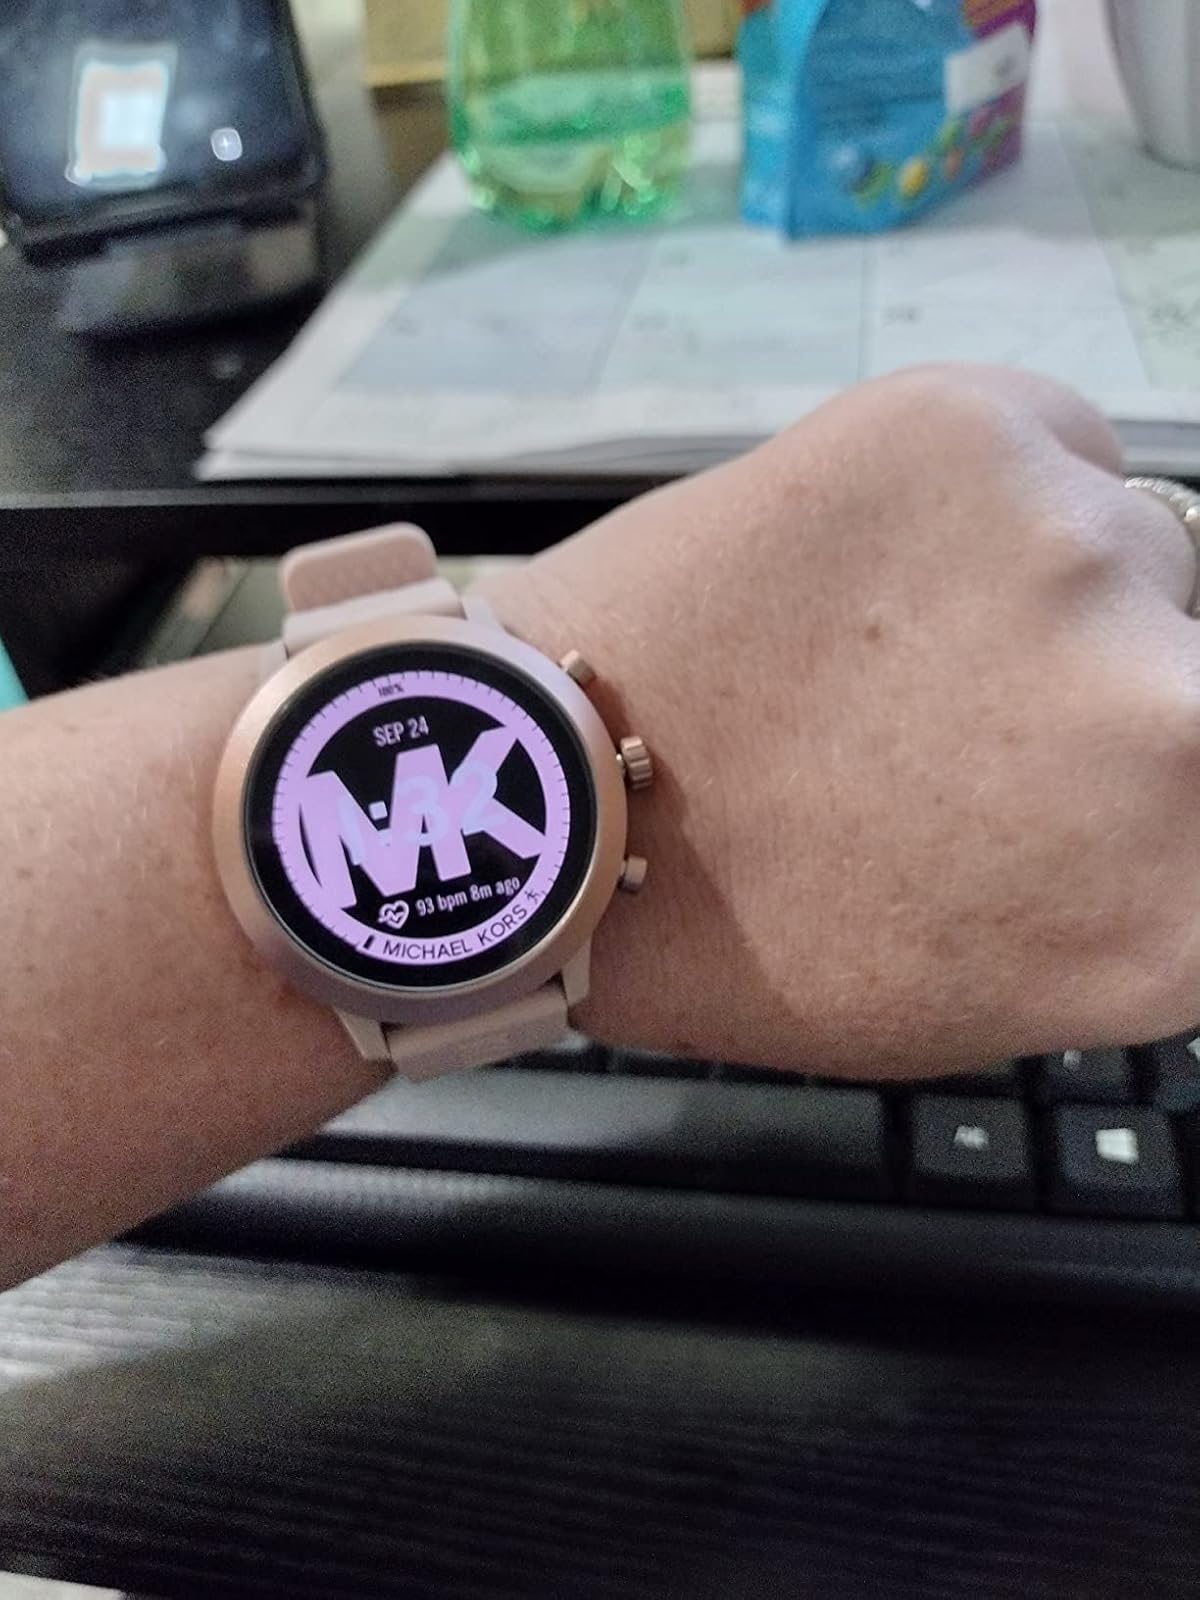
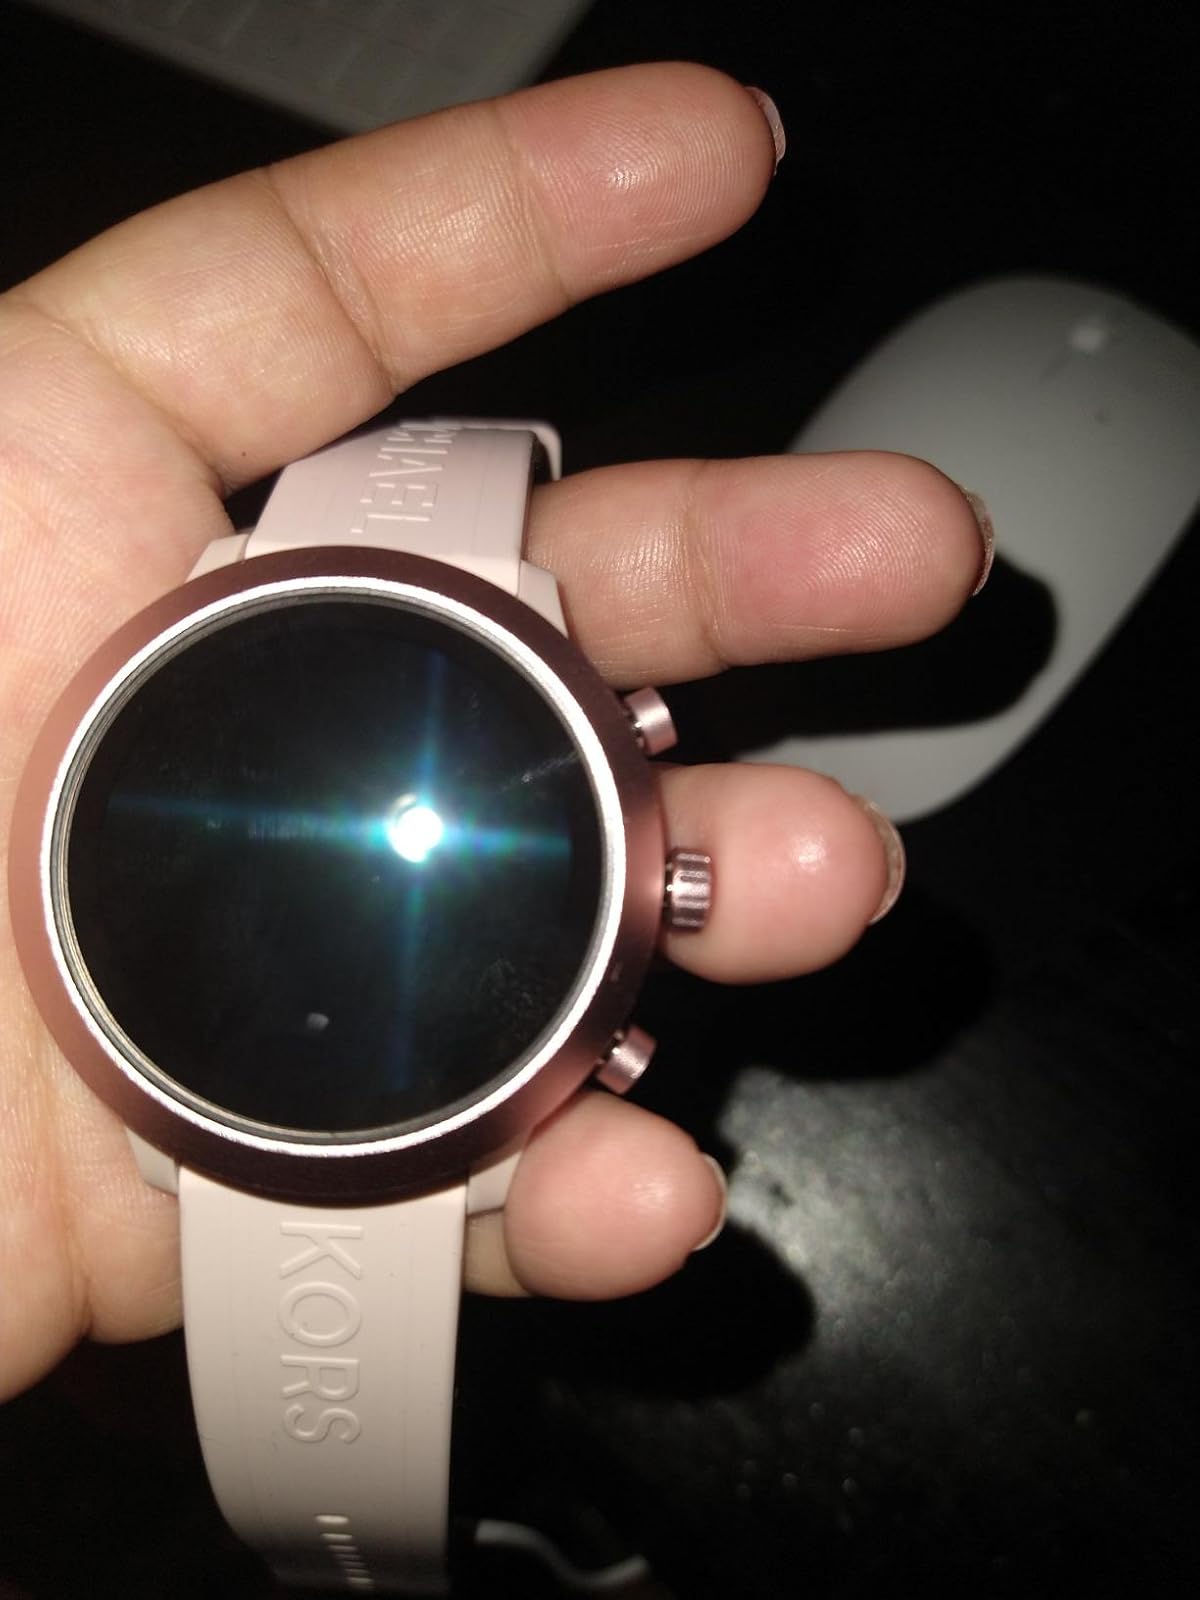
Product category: smartwatch
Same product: yes